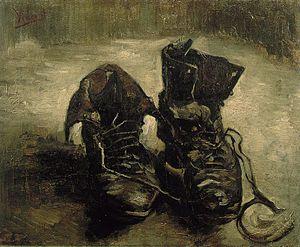
Une paire de chaussures
L'esthétique est une discipline de la philosophie ayant pour objet les perceptions, les sens, le beau, ou exclusivement ce qui se rapporte au concept de l'art.
Ode sur une urne grecque, en anglais Ode on a Grecian Urn, est un poème de John Keats composé en mai 1819 et publié anonymement en janvier 1820, dans le quinzième numéro de la revue Annals of the Fine Arts. Elle a été traduite en français en 1968 par Albert Laffay dans un recueil de poèmes de Keats.